Duomo of Monza

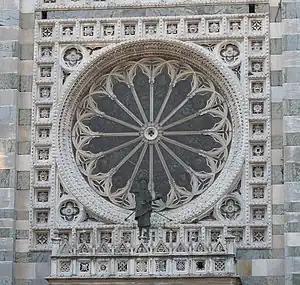
The rose window

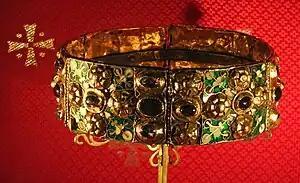
The Iron Crown in the Theodelinda Chapel

The façade is considered Romanesque in its structure and Gothic in its decoration. Typical of the latter is the porch, with 14th century gargoyles on the sides and the 13th century lunette with the 16th century busts of Theodelinda and King Agilulf. Over the porch is the statue of Saint John the Baptist (15th century). Over the portal is depicted the Baptism of Jesus, assisted by Saint Peter, the Blessed Virgin Mary, Saint Zachary and Saint Paul. In the upper section is portrayed Theodelinda offering to John the Baptist the Iron Crown of Lombardy, together with her kneeling husband Agilulf and their children Adaloald and Gundeberga.